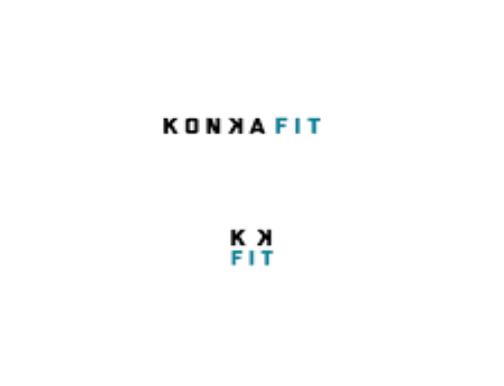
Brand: Konka
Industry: Electronic